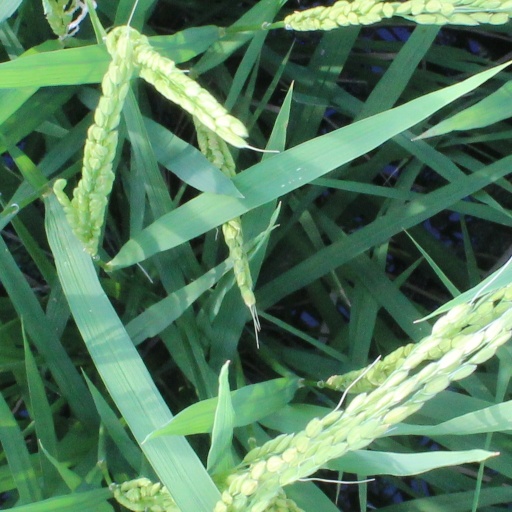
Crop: rice